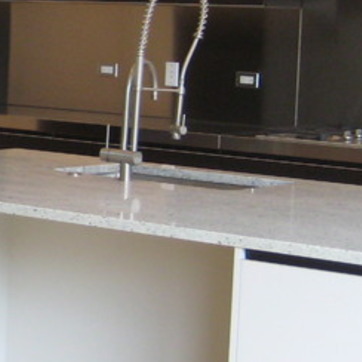
Material: metal